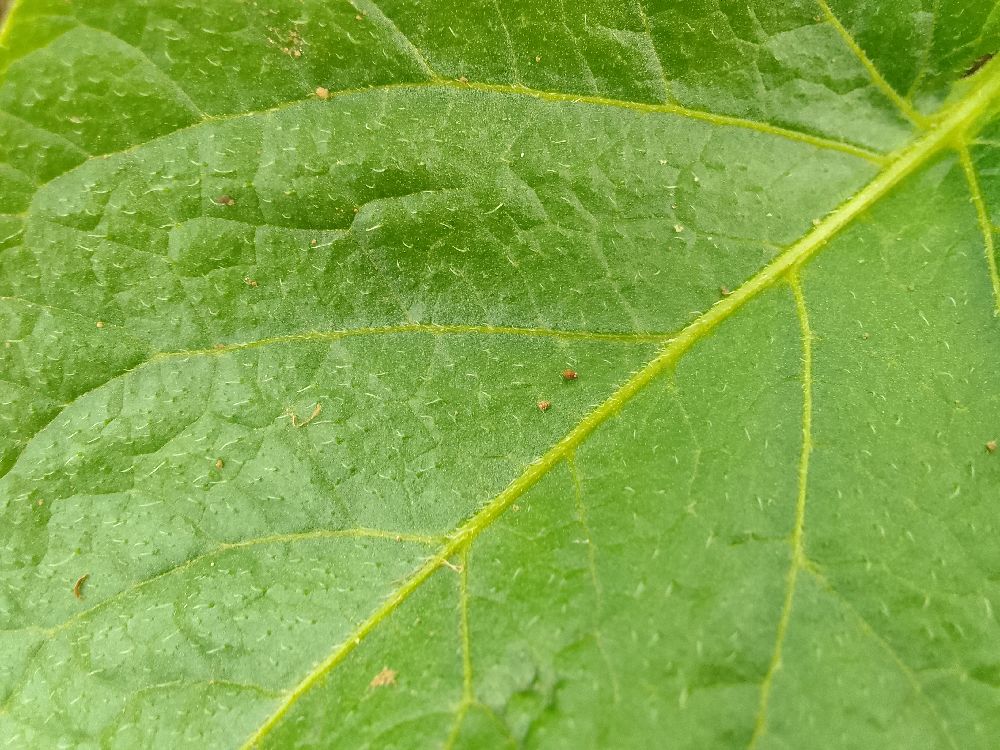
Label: Healthy